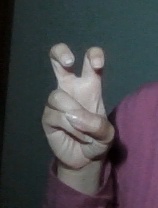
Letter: toot